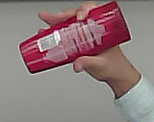
Product: loreal_shampoo